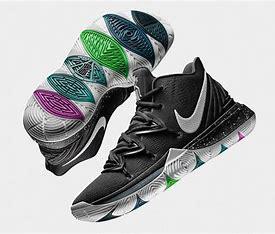
Brand: Nike
Model: Kyrie Flytrap 5